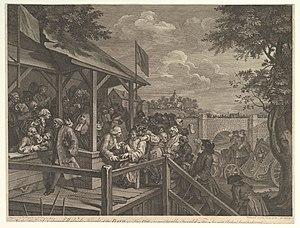
Humours of an Election est une série de tableaux puis d'estampes réalisés par William Hogarth qui illustrent les élections générales britanniques de 1754 dans la circonscription de l'Oxfordshire tenues en 1754.